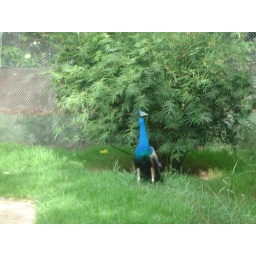
Its like it has open its feather but it in standing in fornt of a plant